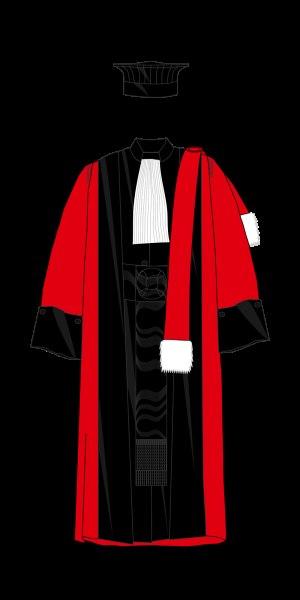
Les directeurs des services de greffe judiciaires sont des fonctionnaires de l’État. Ils sont soumis à des statuts particuliers.